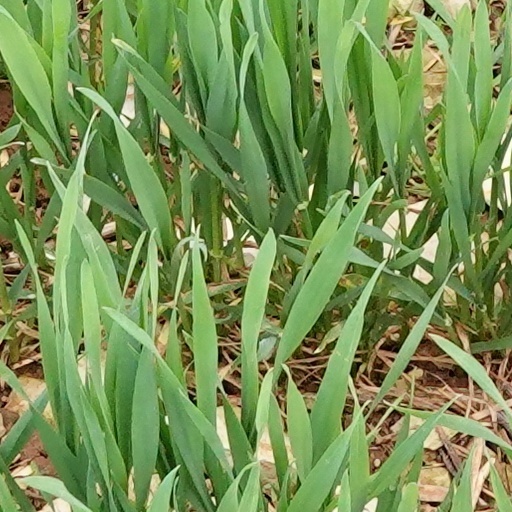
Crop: wheat